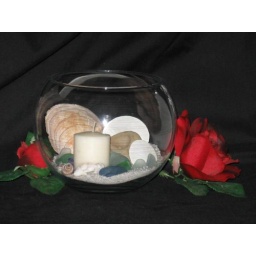
beach in a bowl with candles t glass creations sea glass beach jewelry Aa